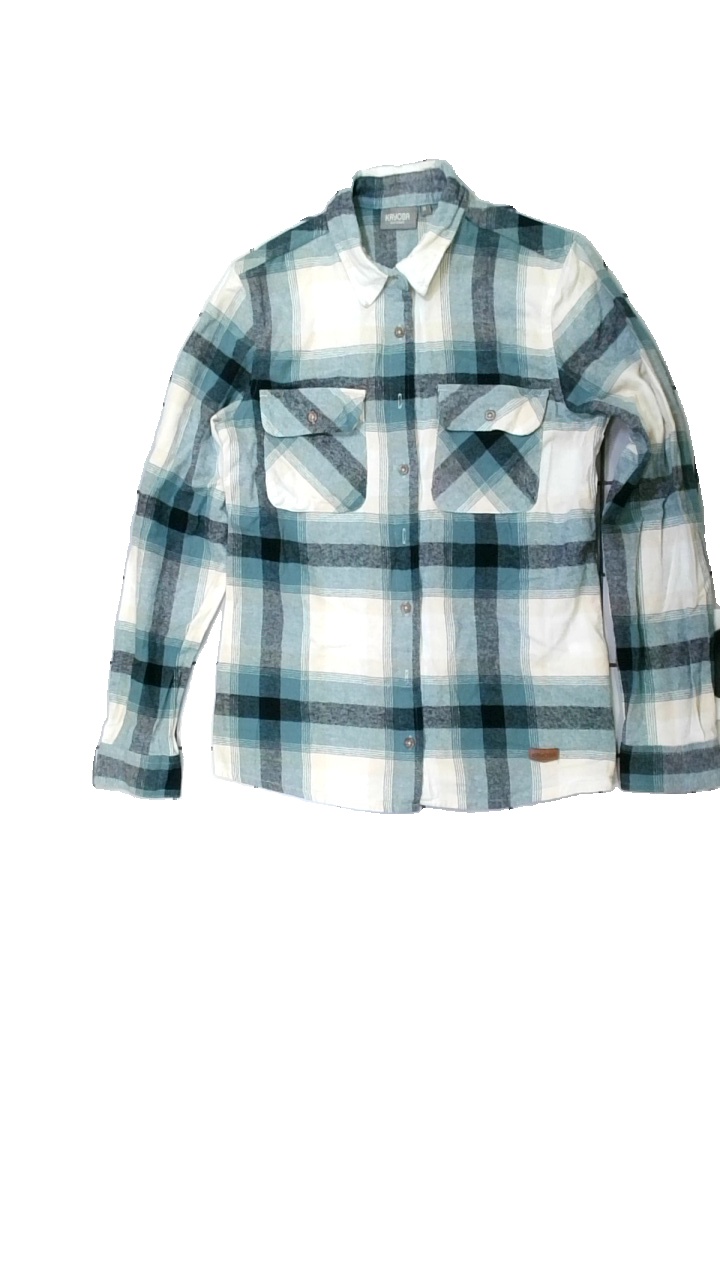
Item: Shirt (Men)
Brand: Kayoba
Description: rutig skjorta
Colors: Black, Beige, Green
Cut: Regular
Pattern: Checkered print
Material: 100% cotton
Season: All
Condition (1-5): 5
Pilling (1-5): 5
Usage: Reuse
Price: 50-100